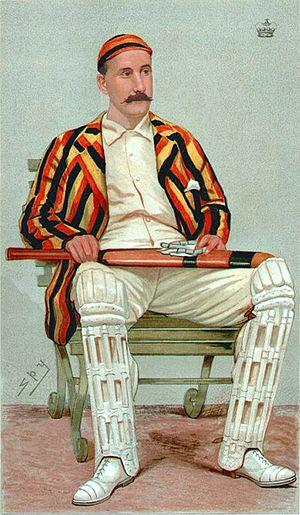
L' affaire de la direction du Yorkshire de 1927 est née d'un désaccord entre les membres du Yorkshire County Cricket Club à propos de la sélection d'un nouveau capitaine pour succéder au Major retraité Arthur Lupton. La principale question était de savoir si un joueur de cricket professionnel devait être nommé à ce poste. C'était une tradition dans le cricket du comté anglais que les capitaines devaient toujours être des amateurs. Au Yorkshire, une succession de capitaines amateurs occupait des postes dans les années 1920, en raison de leurs qualités de leadership supposées, même s'ils ne valaient pas leur place dans l'équipe en tant que joueurs de cricket. Aucun n'a duré longtemps ; après le départ de Lupton, certains membres ont estimé qu'il était temps de nommer un joueur de cricket plus accompli à long terme.